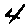
Label: 4